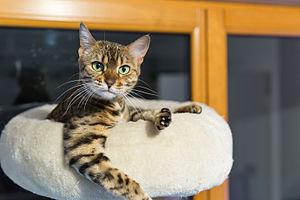
Jeune Bengal femelle de trois ans.
Le bengal est une race de chat originaire des États-Unis. Cette race de taille moyenne à grande, par rapport aux autres chats, se caractérise par sa fourrure ressemblant à celle du Chat léopard du Bengale, une espèce de chat sauvage dont il est issu, par croisement avec des chats domestiques.